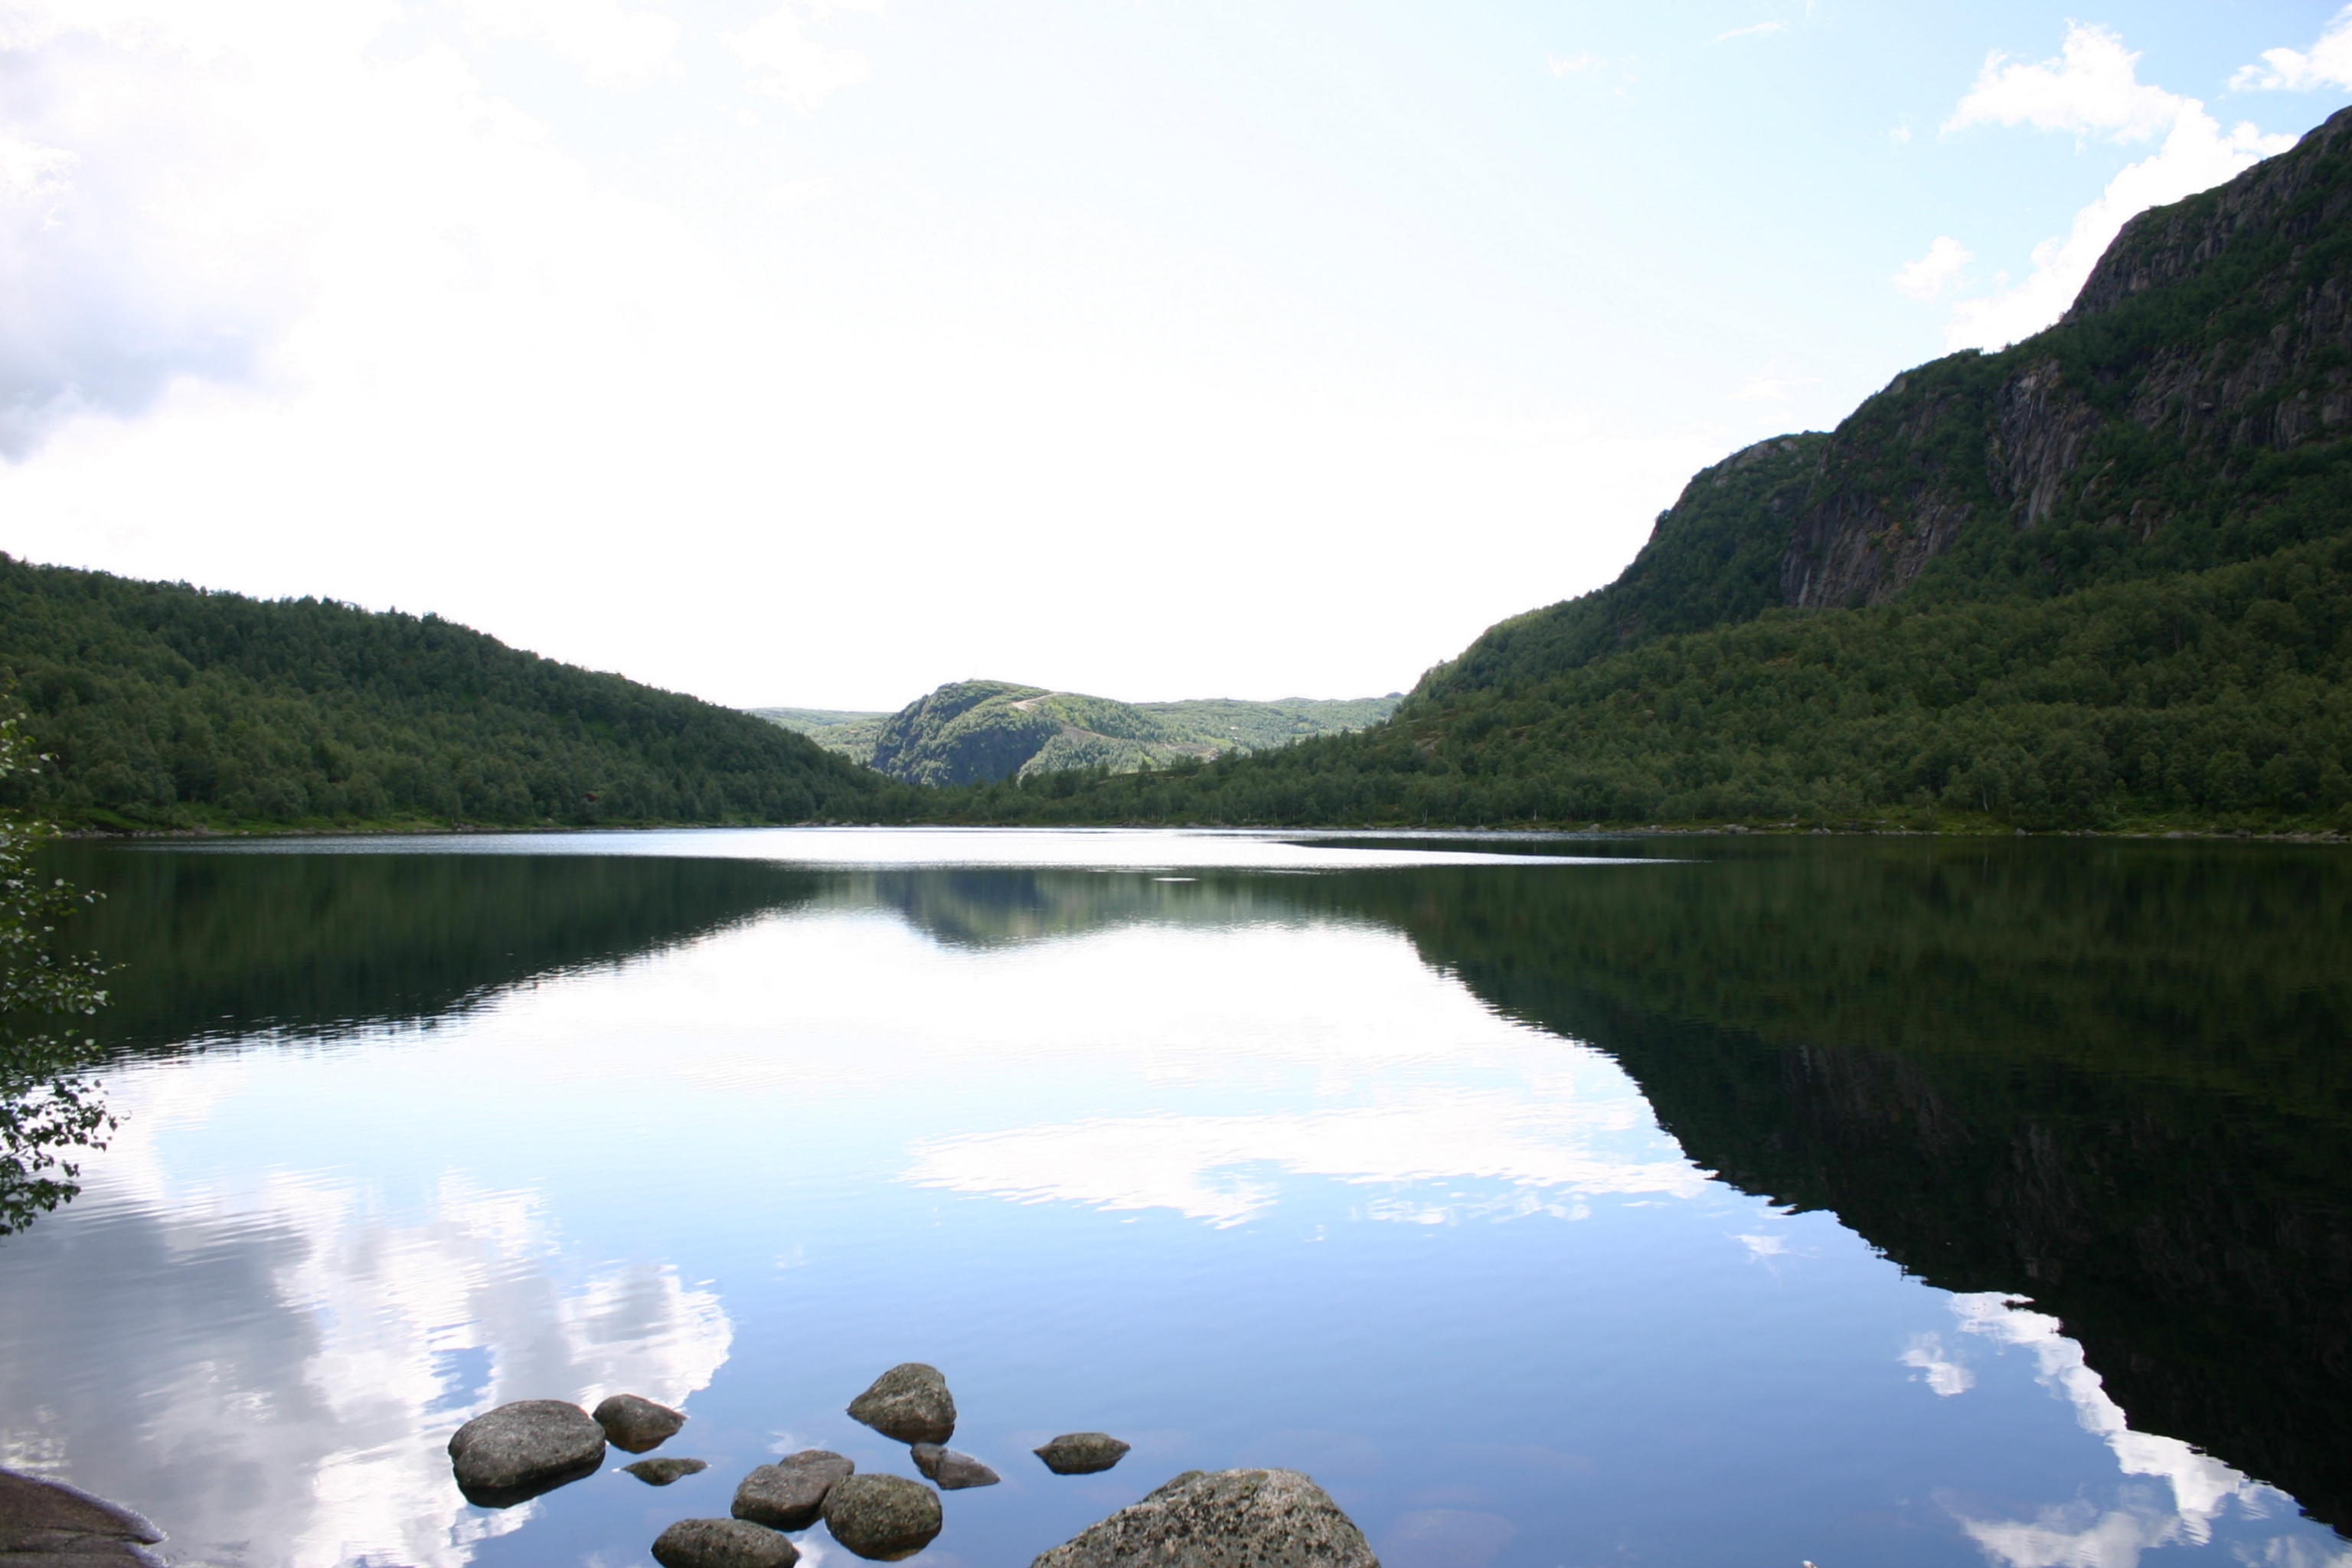
mountain, lake, river, mountain range, pond, reflection, fjord, reservoir, highland, body of water, fell, loch, crater lake, tarn